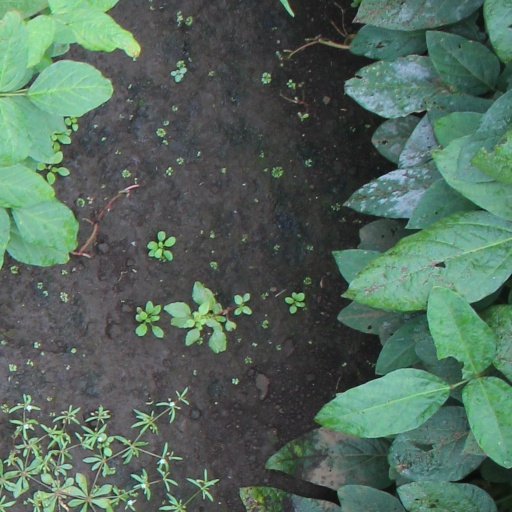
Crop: soybean